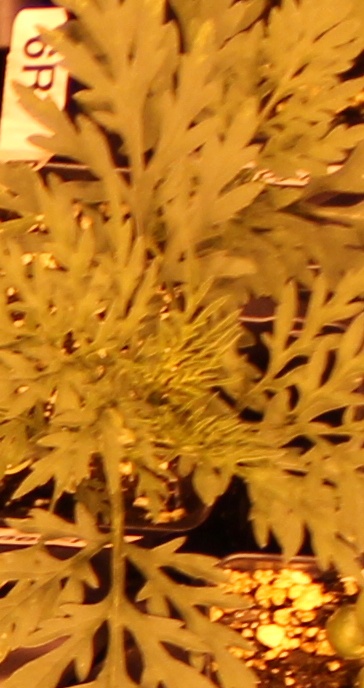
Label: Ragweed